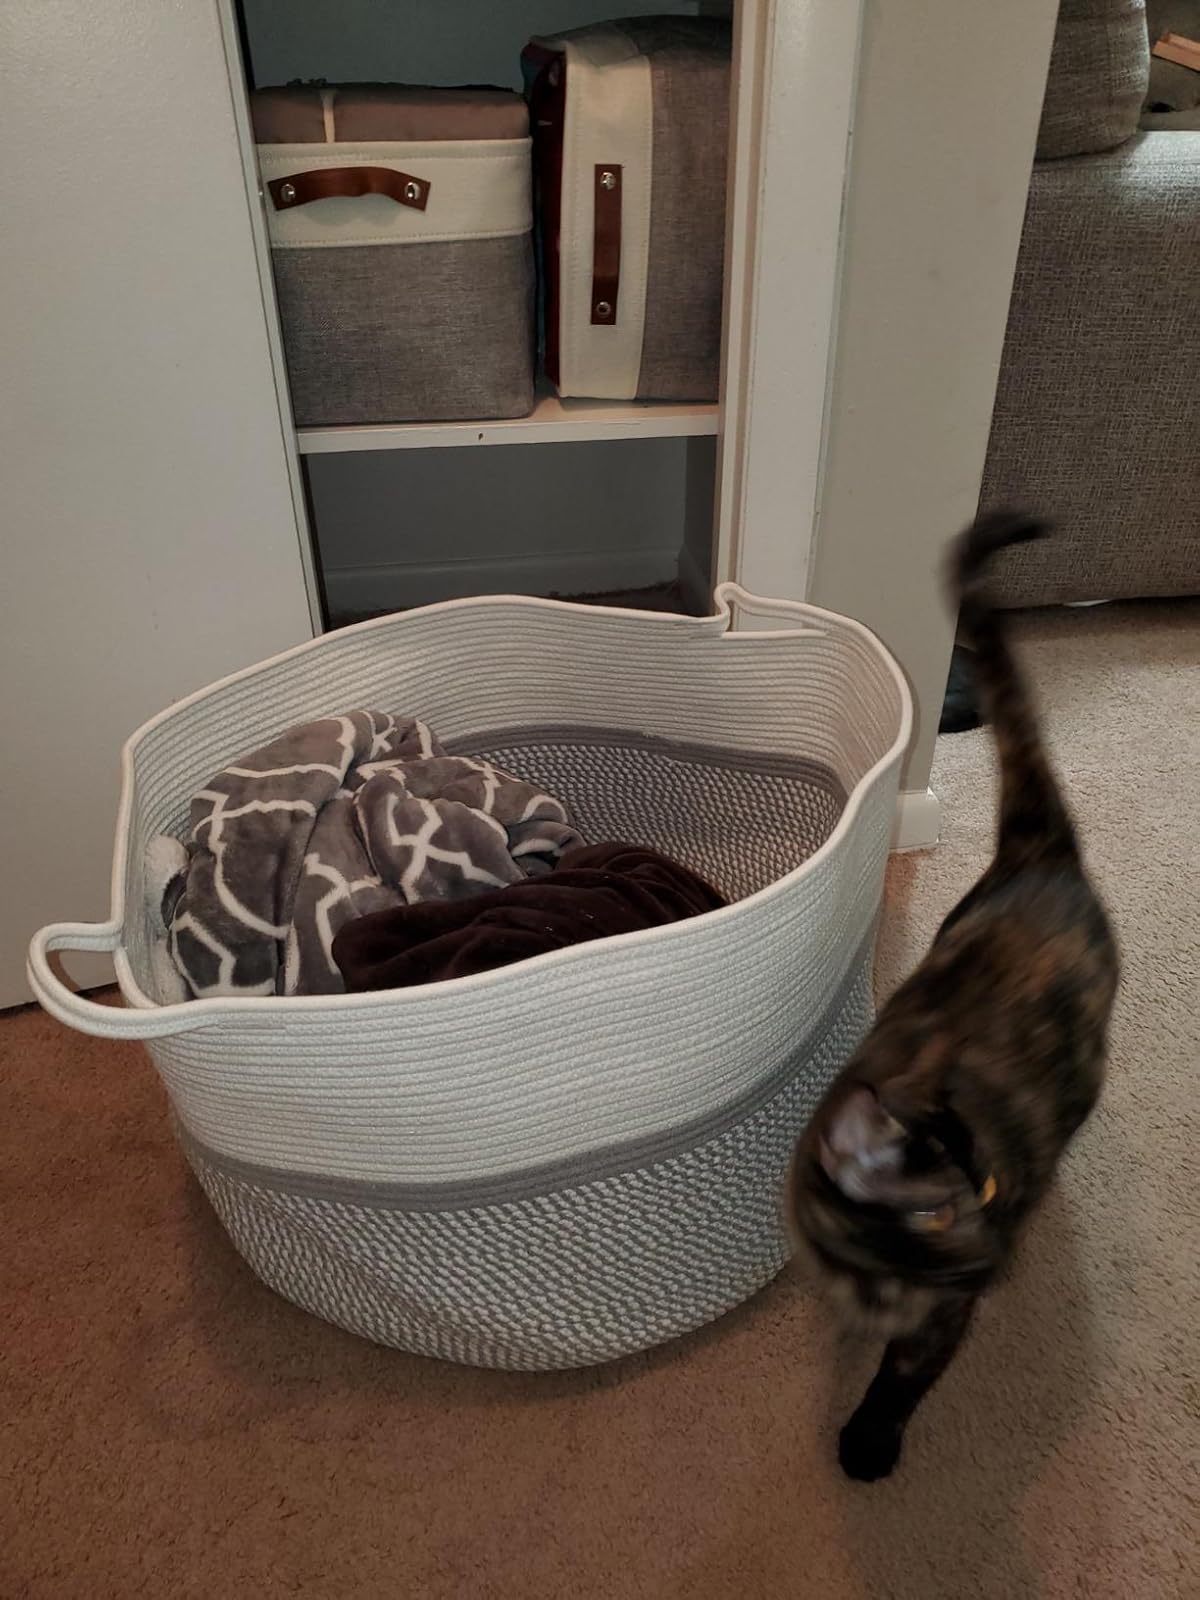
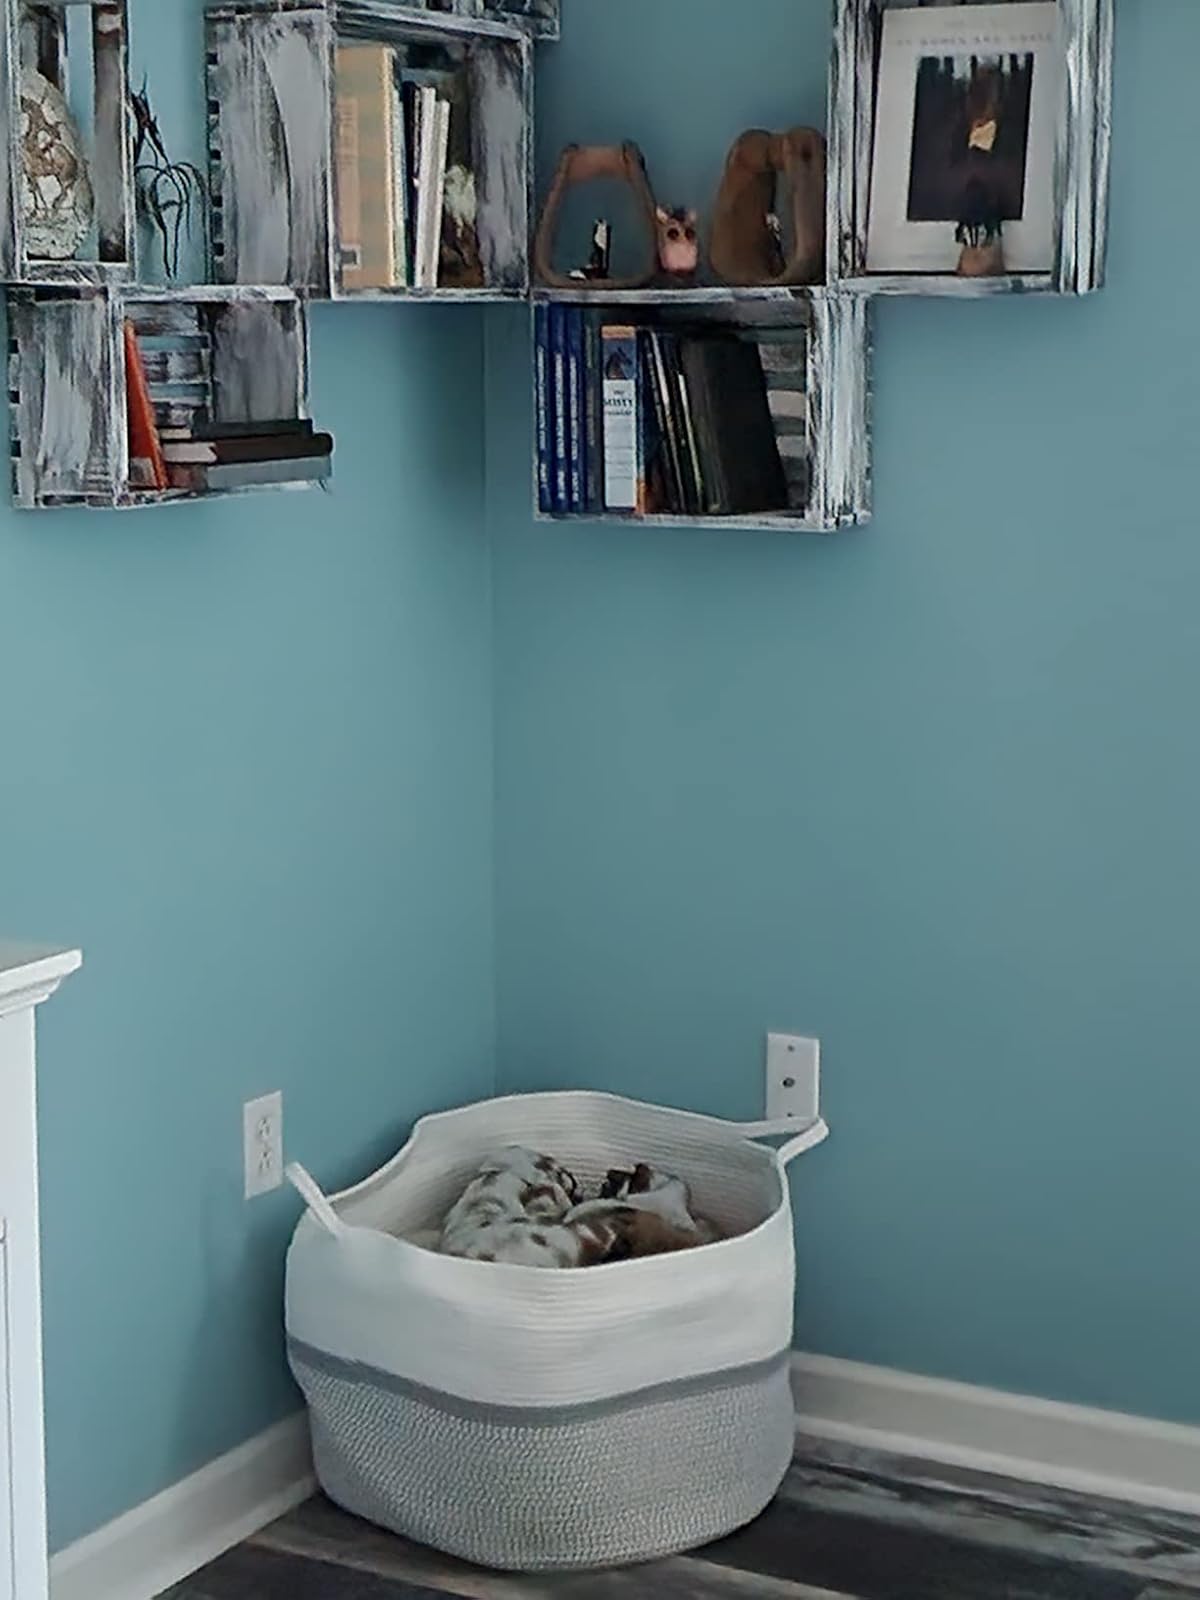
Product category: items_hamper
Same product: yes